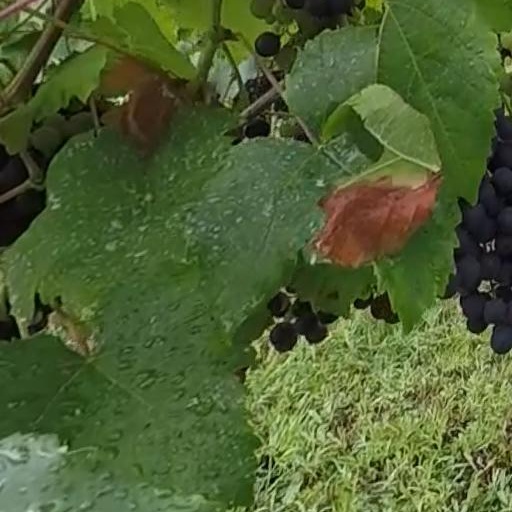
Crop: grape